Eurythmia angulella

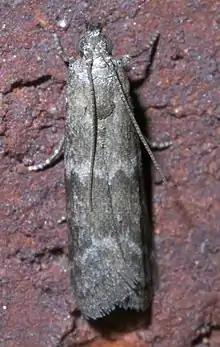
"Eurythmia angulella"

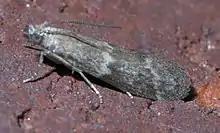
"Eurythmia angulella", Size: 7.1 mm

Eurythmia angulella is a species of snout moth in the genus "Eurhodope". It was described by Charles Russell Ely in 1910 and is known from North America.